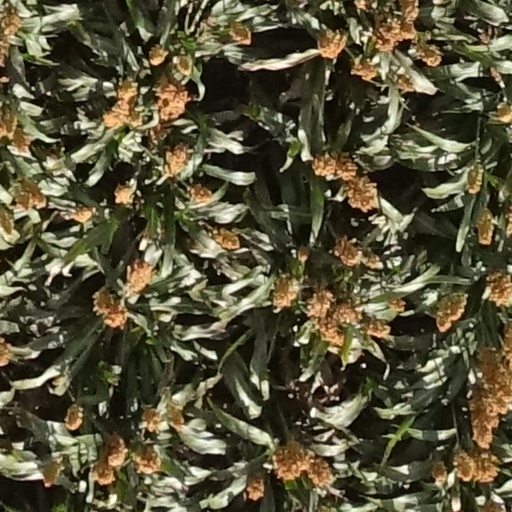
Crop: sorghum